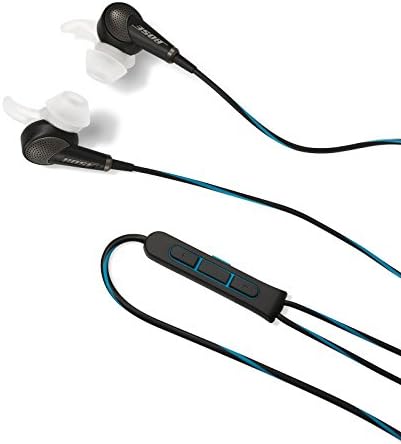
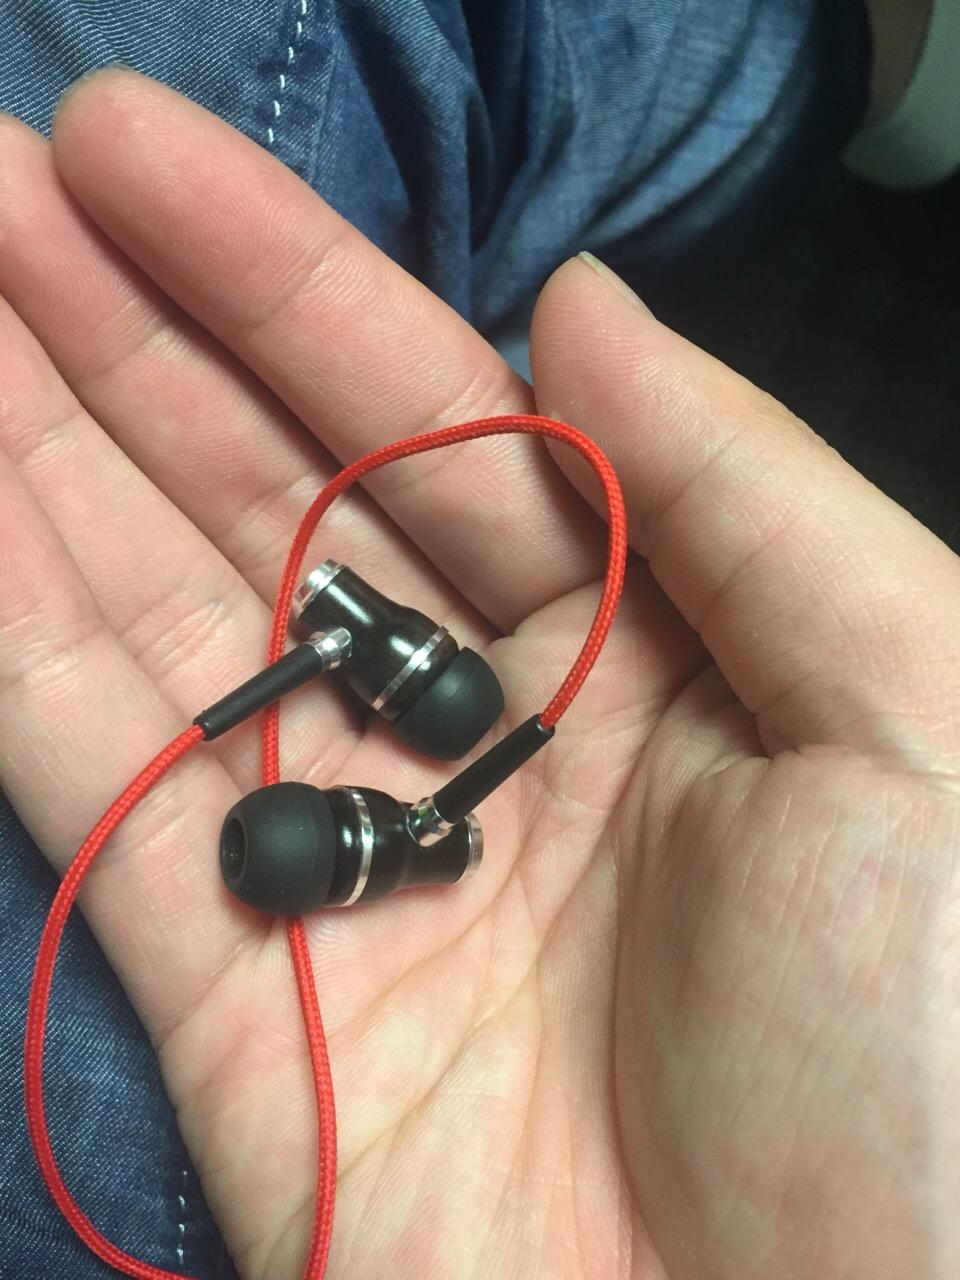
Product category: headphones
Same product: no